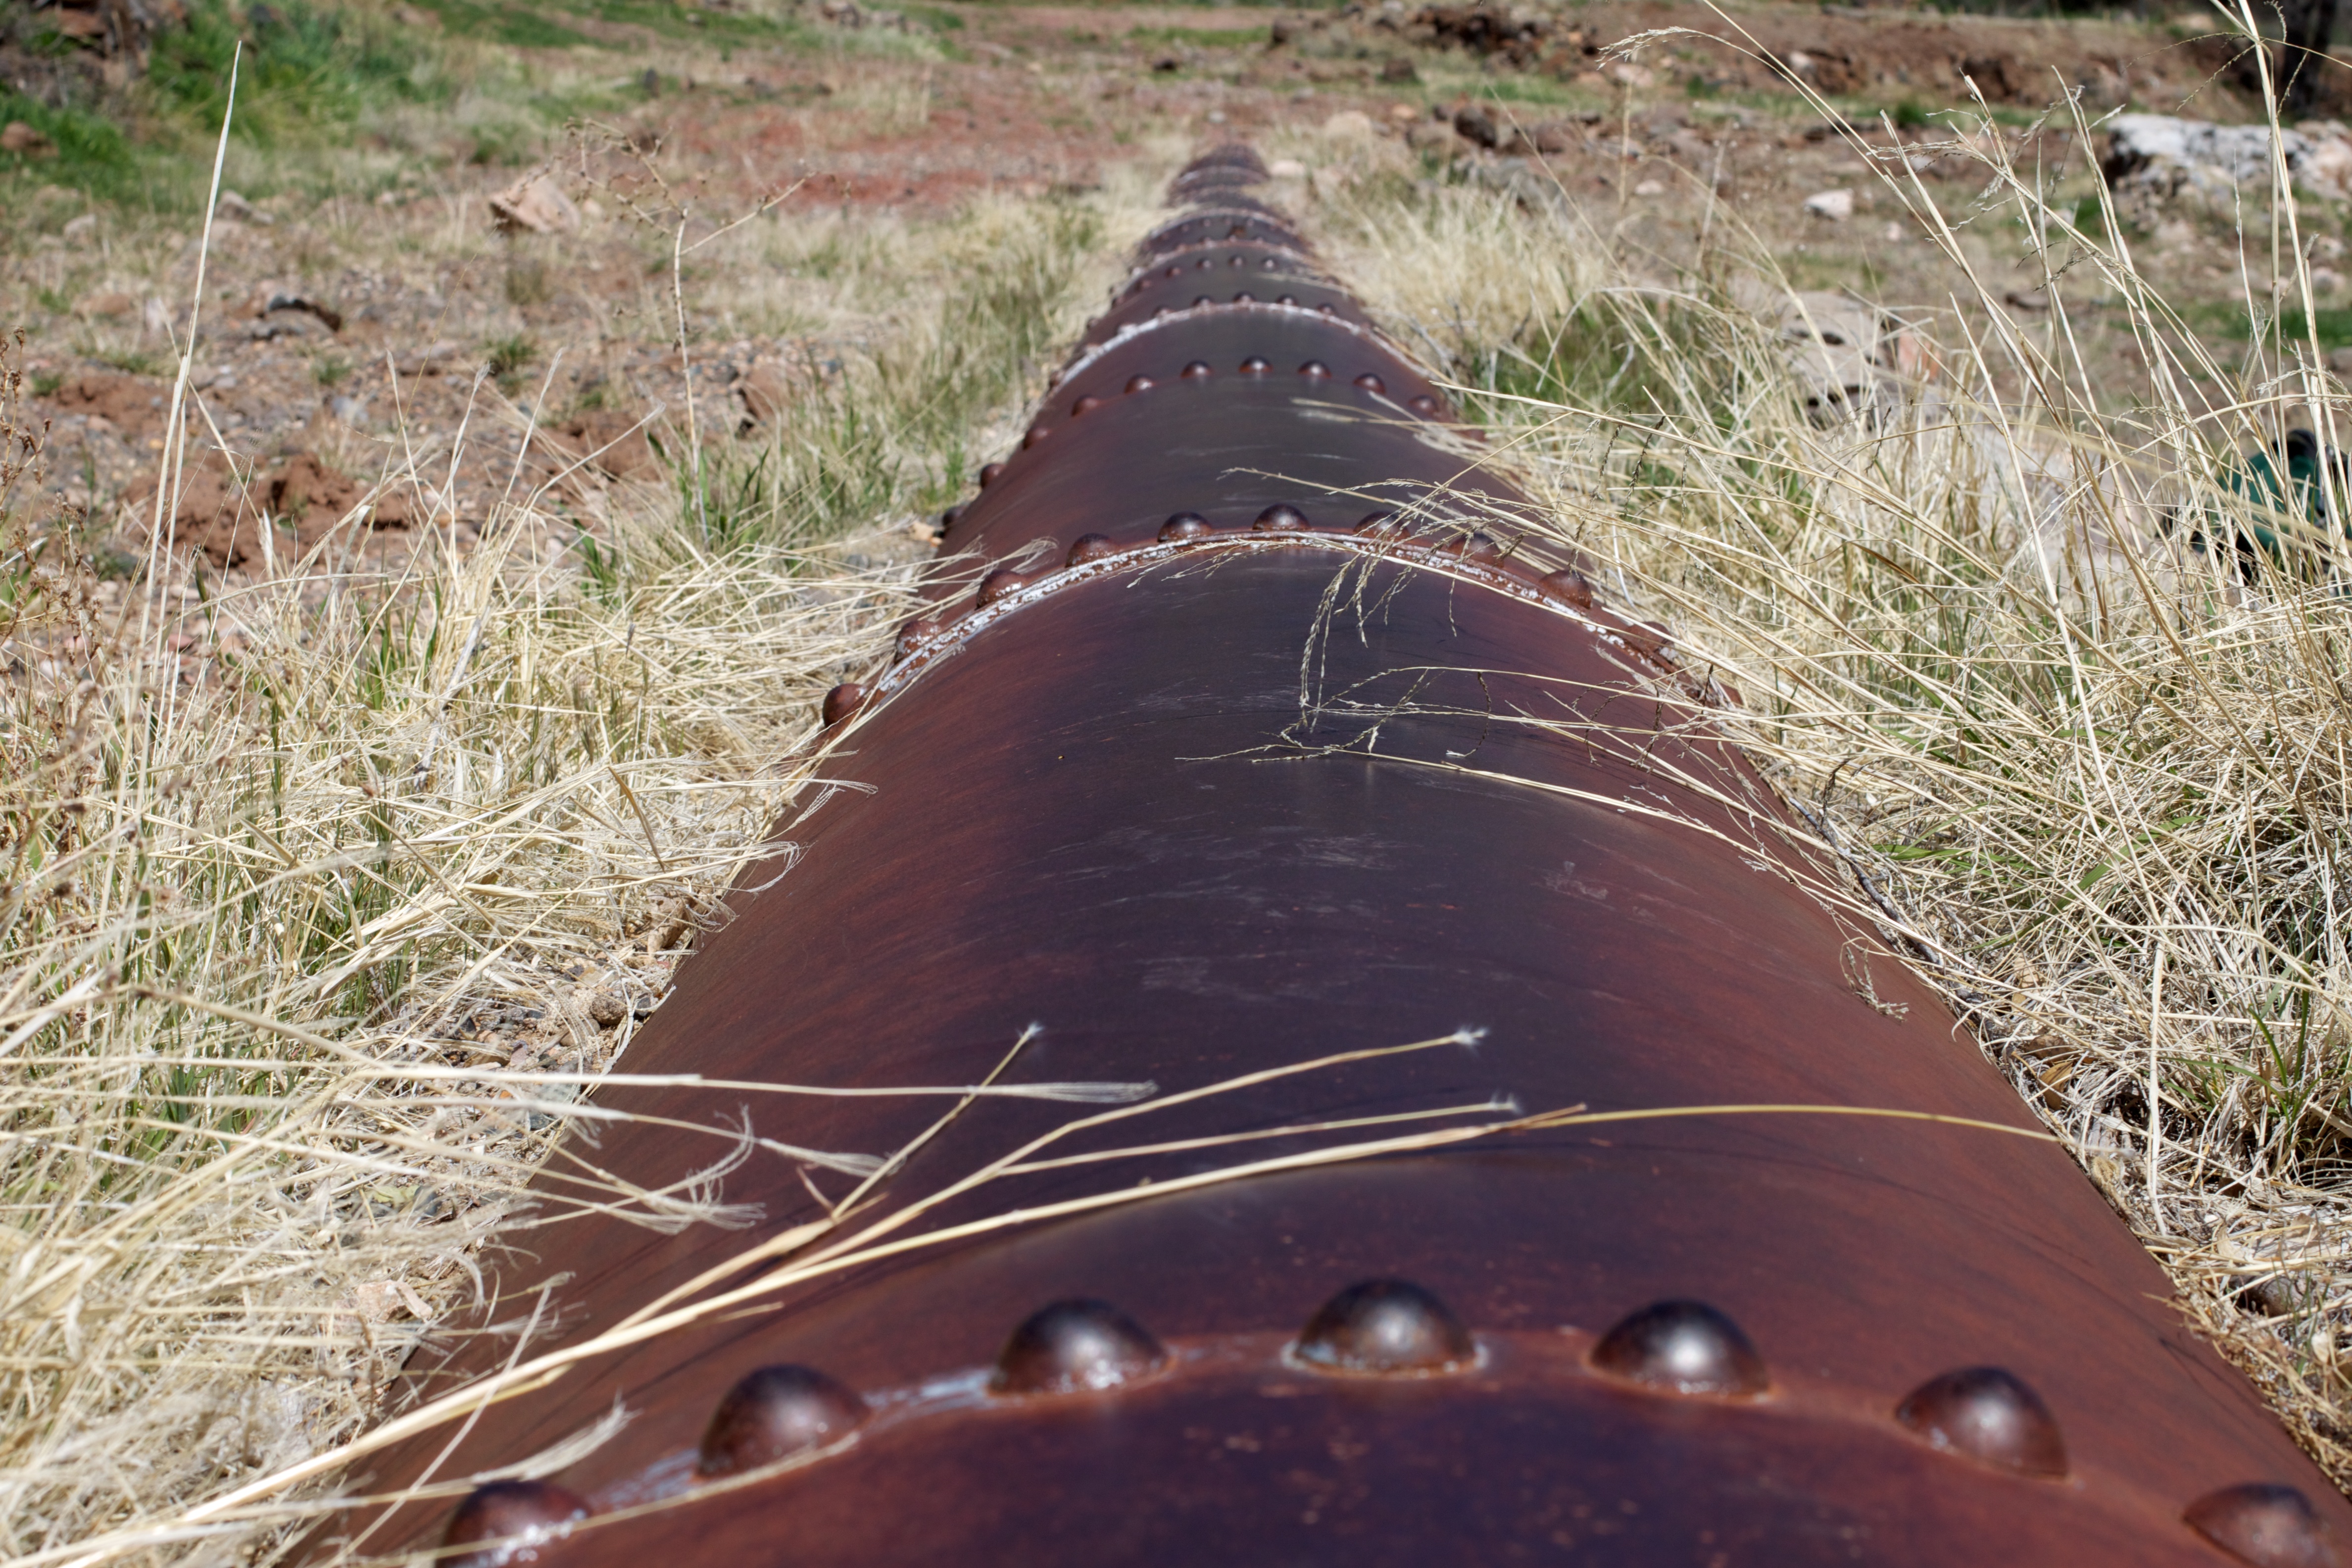
grass, wood, soil, fossilcreek, grass family